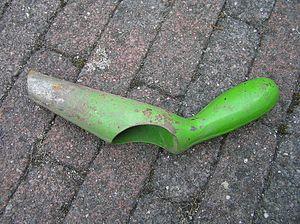
Un plantoir est un outil destiné à planter de jeunes plants, ou des bulbes.